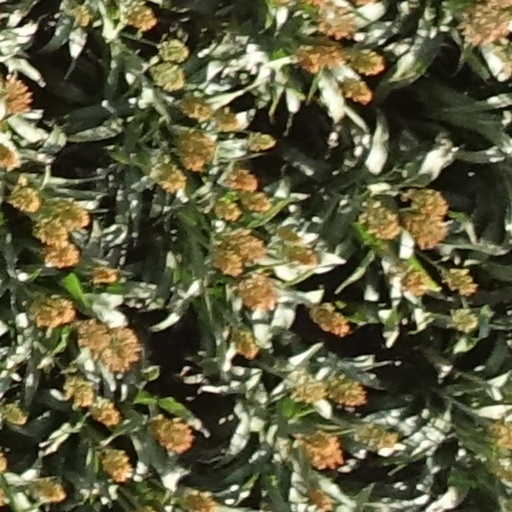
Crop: sorghum